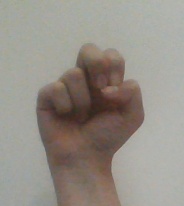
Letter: gaaf